2016 Paris ePrix

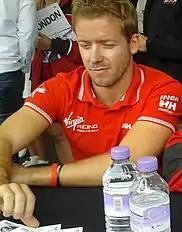

There were nine teams each entering two drivers for a total of 18 drivers competing in the event. There was one change of driver before the race. Having been in one of the Aguri cars since the third round of the season in Buenos Aires, Salvador Durán was replaced by World Touring Car Championship race winner and former Formula One test driver Ma Qinghua for the rest of the season. Ma was the second driver that Aguri nominated to drive for them outside of reasons of "force majeure" after Duran replaced Nathanaël Berthon earlier in the season. The stewards granted Aguri's approval to allow Ma to compete the before the event. Ma spoke of his excitement of competing in the series and handling a Formula E car and managing electrical energy.